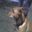
Label: dog